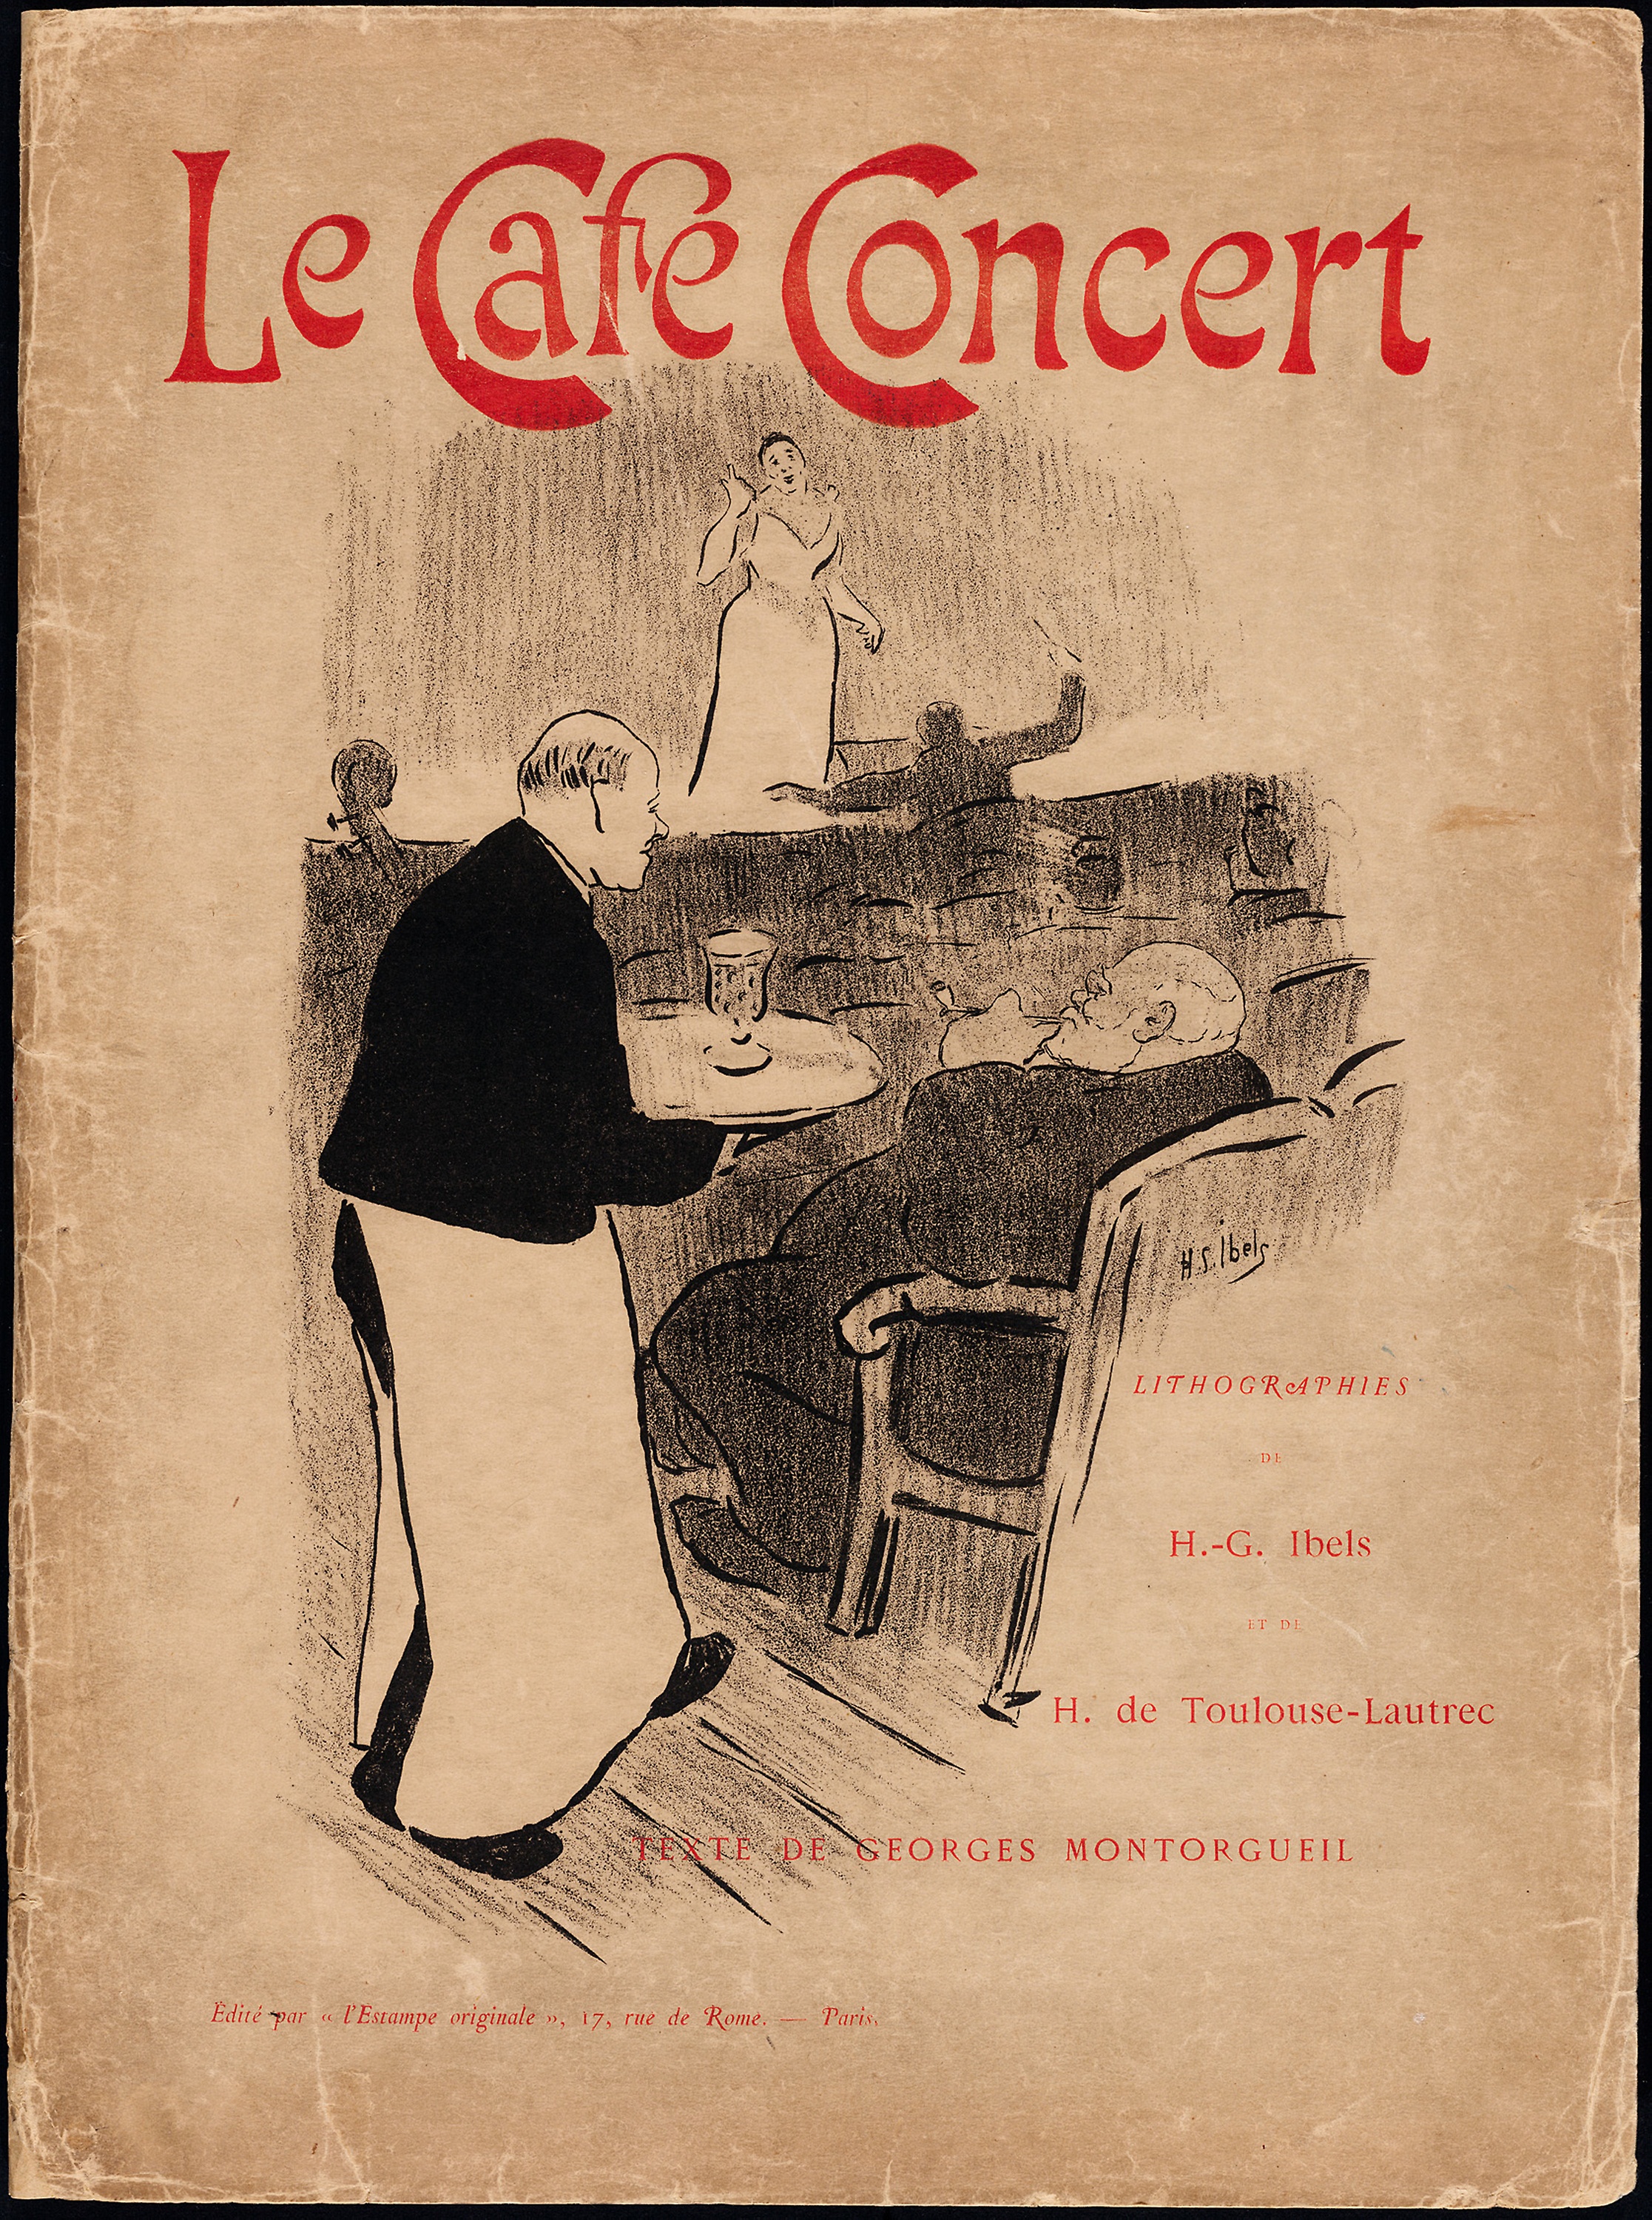
text, poster, art, illustration, font, advertising, vintage clothing, visual arts